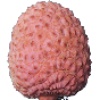
Label: lychee